Franco and Ciccio

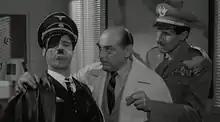
Franco and Ciccio in "I due pericoli pubblici" by Lucio Fulci (1964)

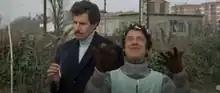
Franco and Ciccio in "Continuavano a chiamarli... er più e er meno" by Giuseppe Orlandini (1972)

Movies with an original plot represent the majority and are of multiple genres, which usually followed the trend of the fashion and market needs of the period in which they were made. Many films are centered on the theme of the Sicilian Mafia, initially playing on the mafioso stereotype such as "L'onorata società" by Riccardo Pazzaglia (1961) and "I due mafiosi" by Giorgio Simonelli (1964).